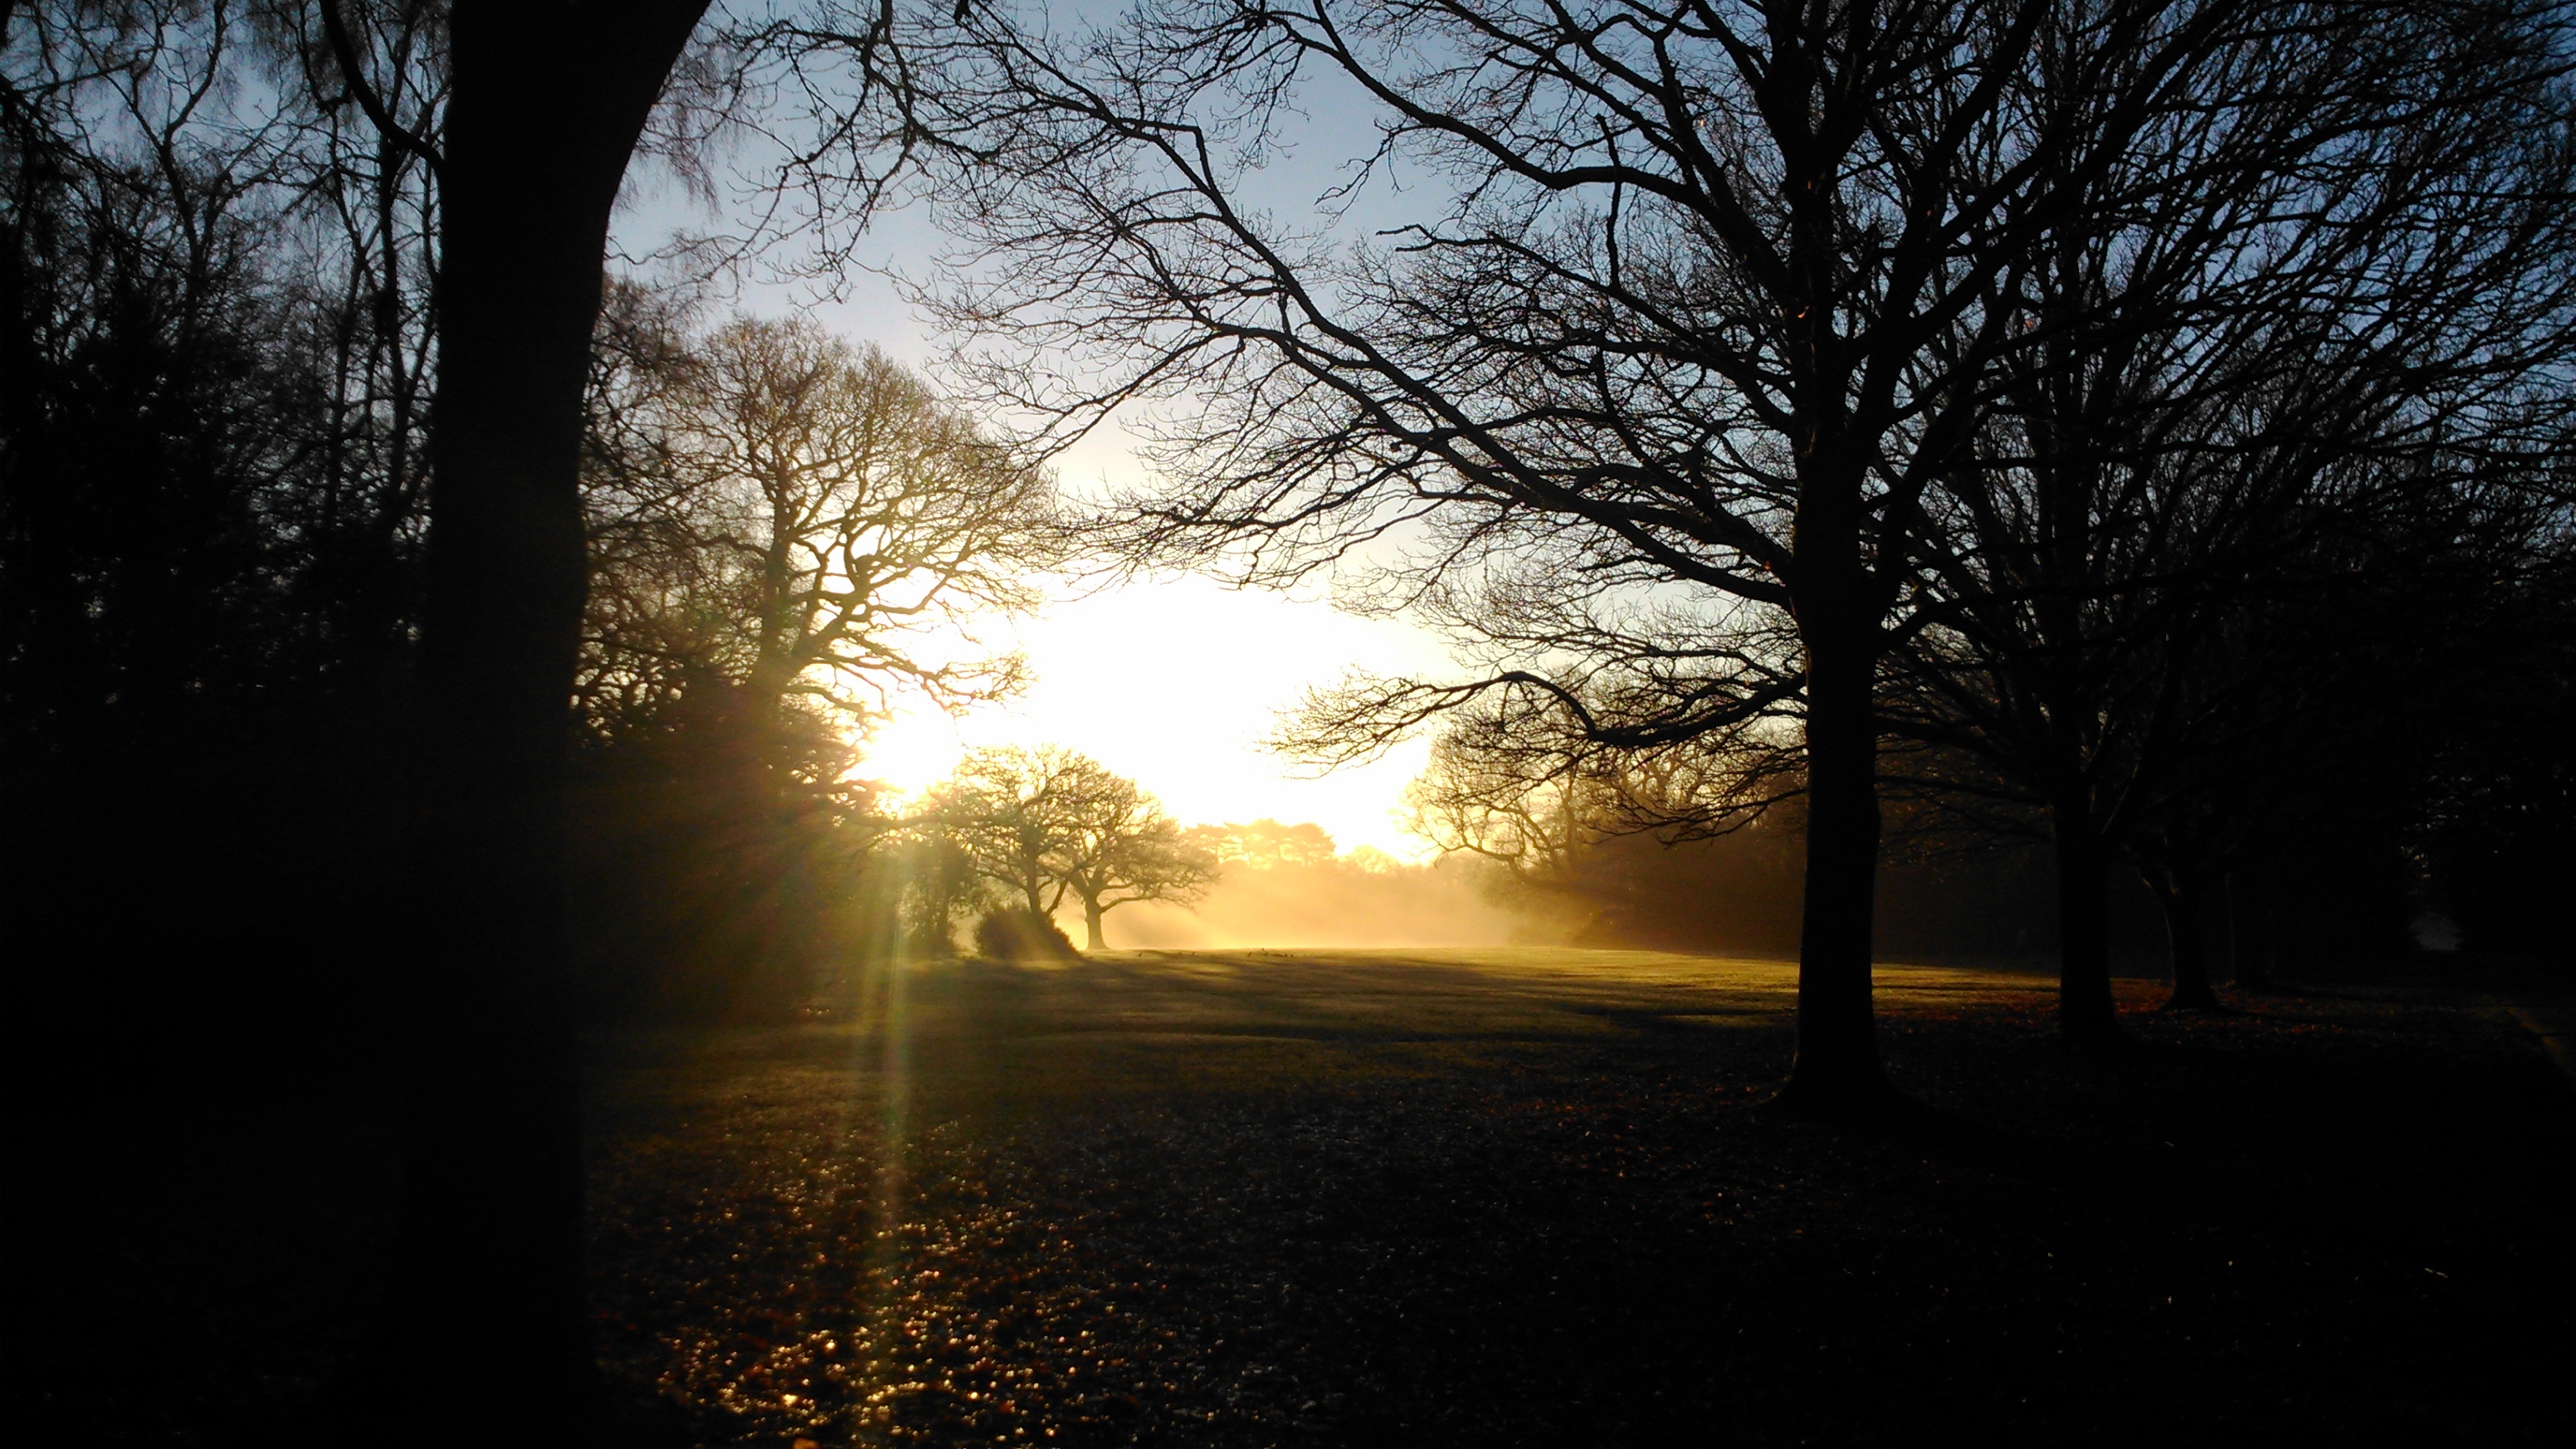
landscape, tree, nature, branch, silhouette, light, plant, sun, sunrise, sunset, mist, night, sunlight, morning, dawn, atmosphere, dusk, evening, autumn, darkness, trees, woods, astronomical object, atmospheric phenomenon, woody plant, southampton common